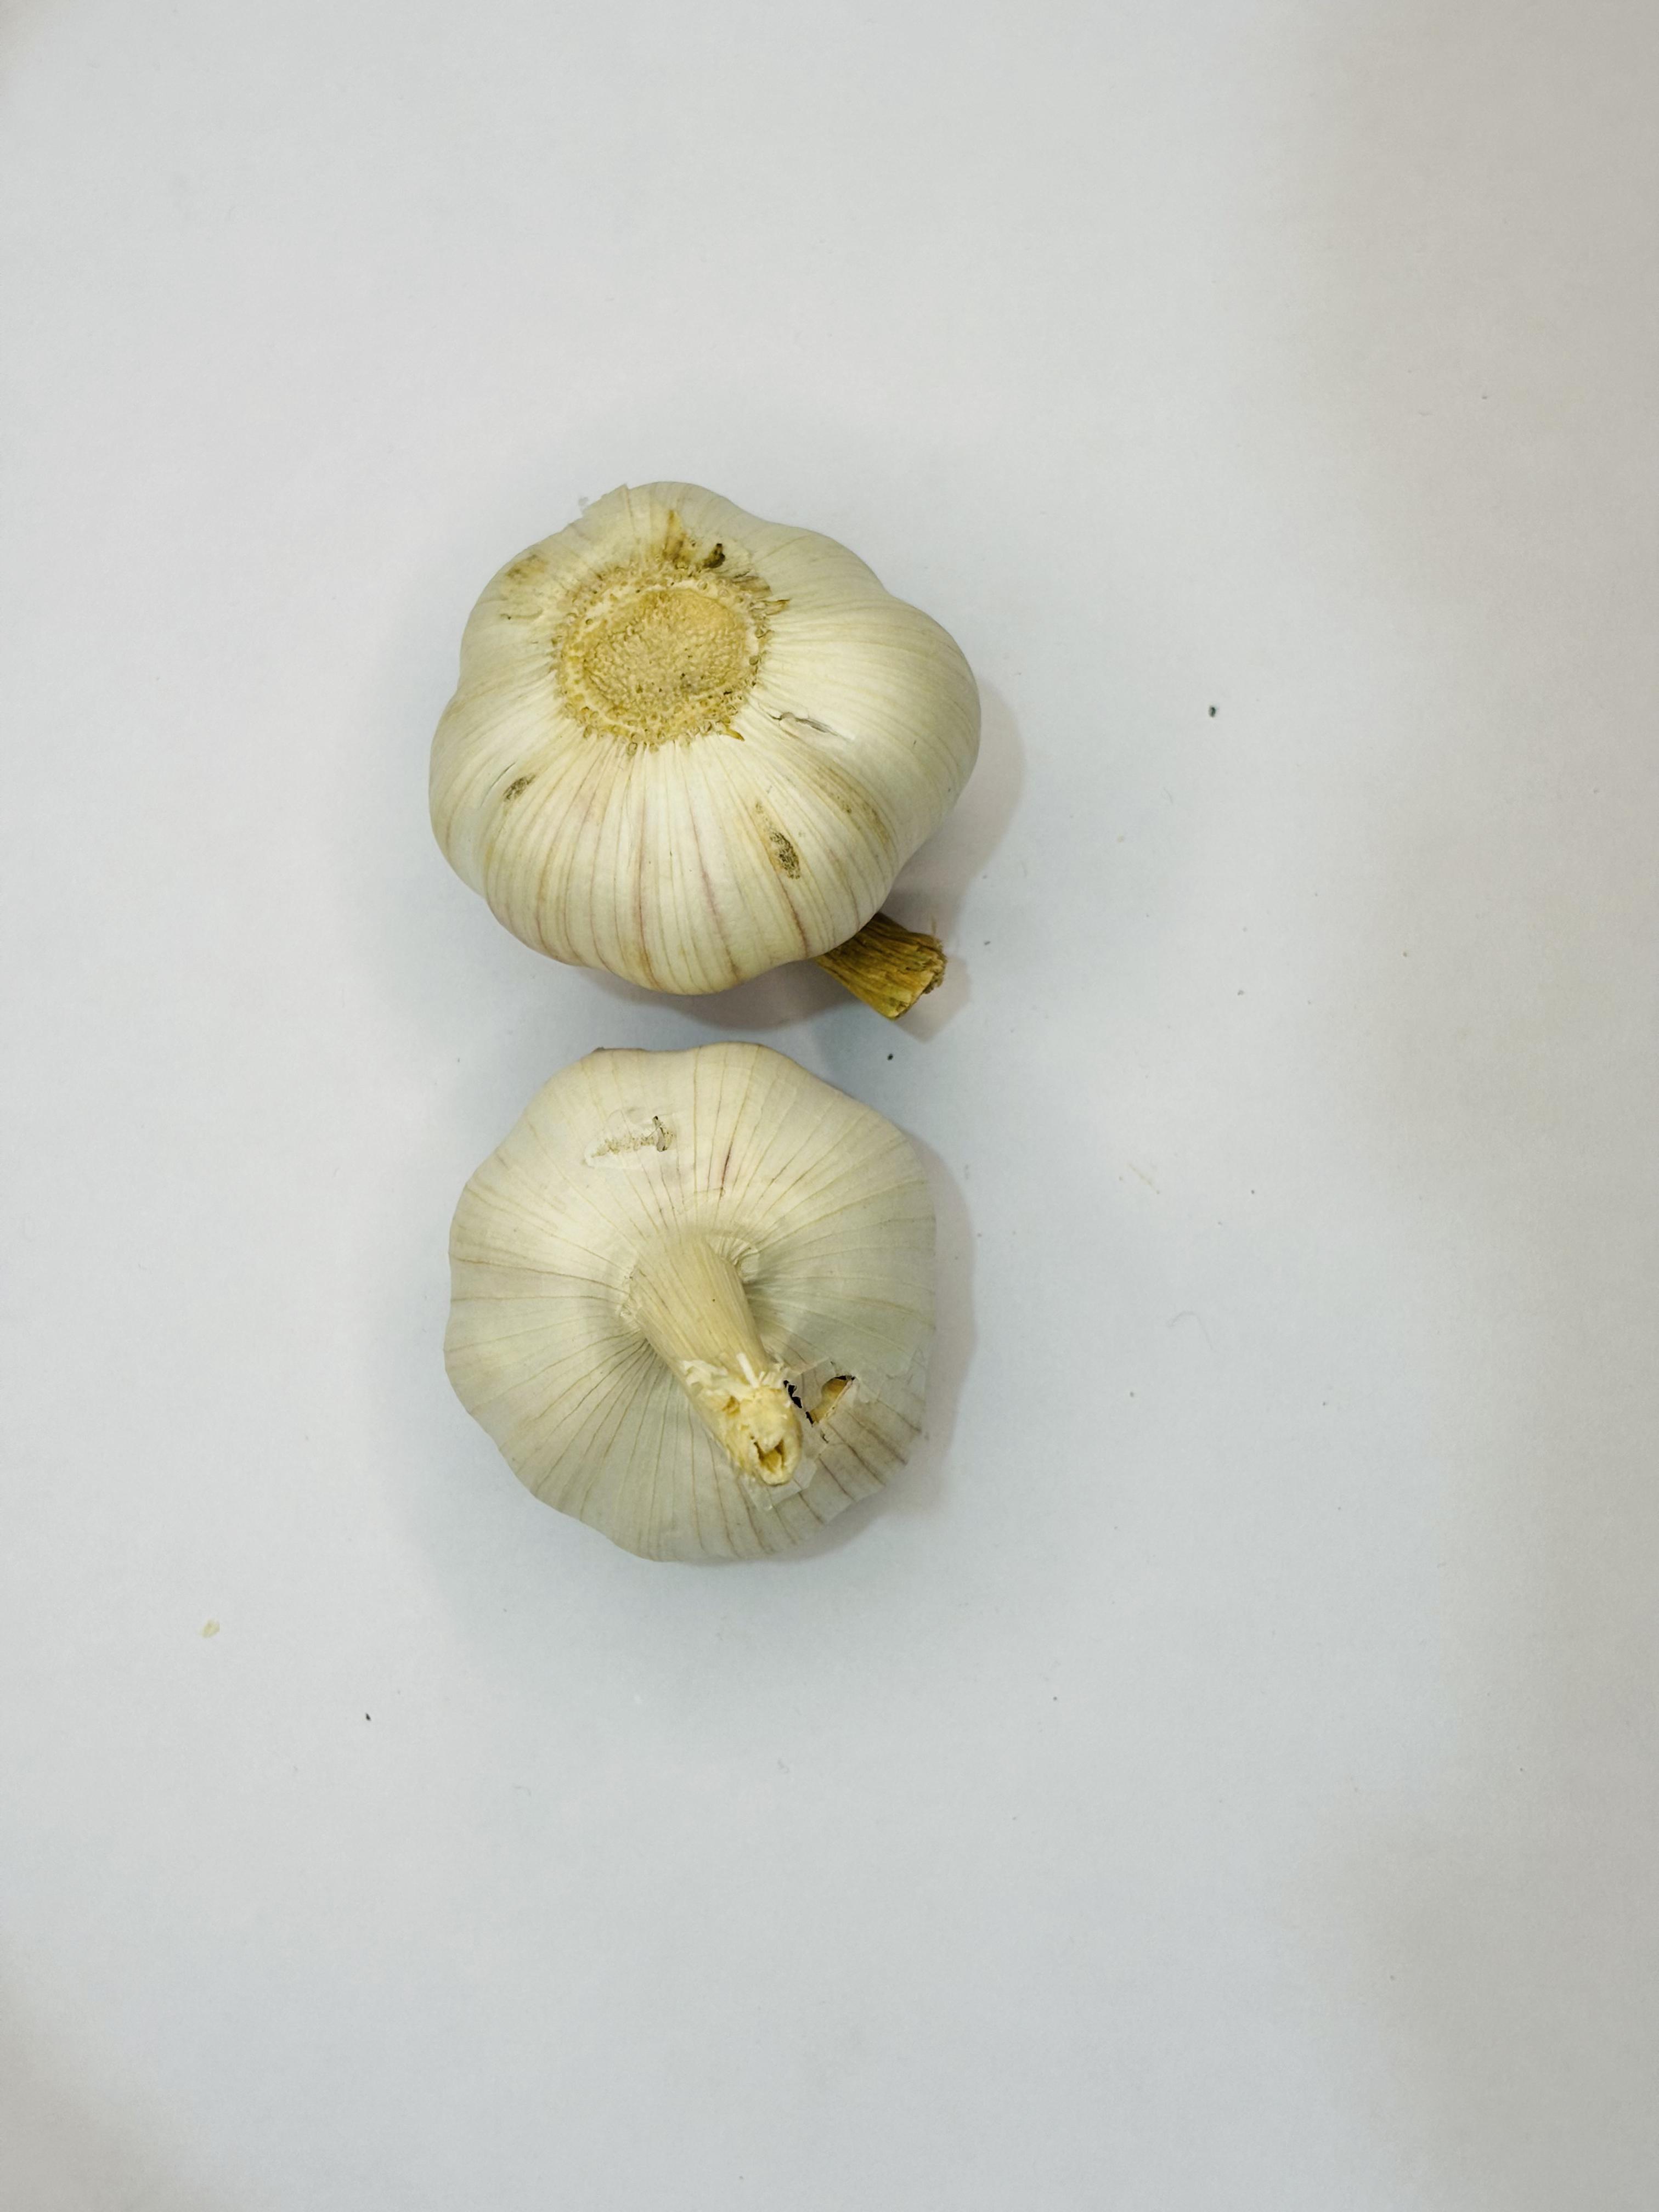
Label: Garlic